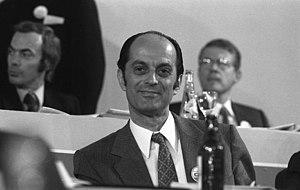
Heinrich Windelen, né le 25 juin 1921 à Bolkenhain et mort le 16 février 2015 à Warendorf, est un homme politique allemand membre de l'Union chrétienne-démocrate d'Allemagne.